Eilley Bowers

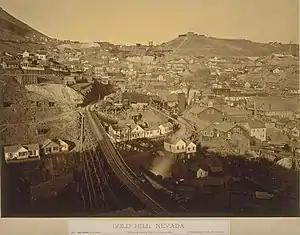
Gold Hill in the 1870s

As prospectors began entering the area in large numbers, they soon settled in a new town they named Gold Hill. Bowers opened a new boardinghouse, but she was also buying and selling mining claims. At this time she was also known to engage in fortune-telling using a traditional Scottish "peep stone" she had brought from Forfar. Henry de Groot recorded that on his arrival in August 1859: